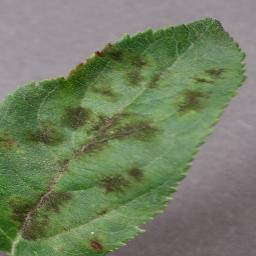
Label: Apple___Apple_scab